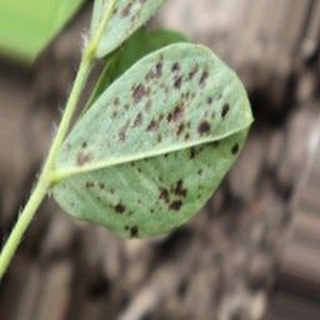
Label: groundnut_rust